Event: Nepal Earthquake
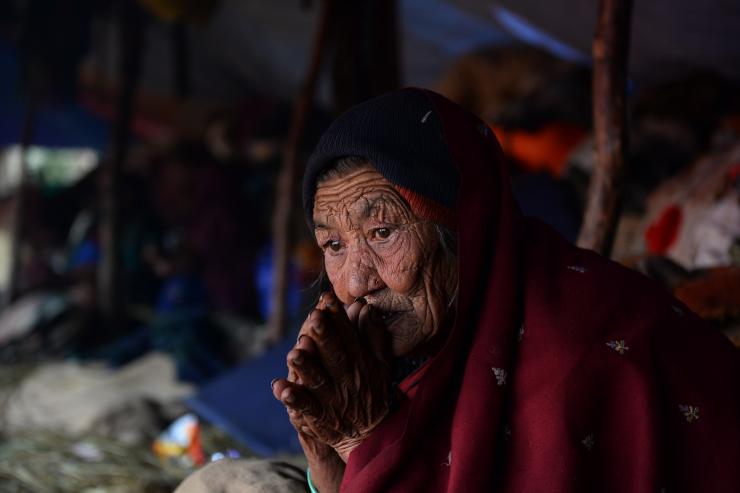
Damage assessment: no_damage